History of the New York Knicks

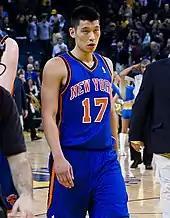
Jeremy Lin enjoyed a breakout season in 2011–12.

Following the conclusion of the 2011 NBA lockout, the Knicks engaged in a sign-and-trade deal with the Mavericks for center Tyson Chandler on December 10, 2011, with Chandler signing a four-year contract worth approximately $58 million. In return, the Knicks sent Andy Rautins to the Mavericks, generating a trade exception for Dallas. Ronny Turiaf and $3 million in cash considerations were sent to the Wizards to complete the three-way trade. The Knicks also obtained the draft rights to Ahmad Nivins and Georgios Printezis from Dallas. In order to fit Chandler under the salary cap, Chauncey Billups was earlier waived under the amnesty clause of the new collective bargaining agreement. To replace Billups at point guard, the Knicks signed Mike Bibby to a one-year, veteran minimum contract. The Knicks also signed veteran point guard Baron Davis on December 19 to a one-year contract. At the time, Davis had suffered a herniated disk and was not expected to compete for about 6–8 weeks, leaving Toney Douglas as the team's starting point guard. The Knicks struggled early in the season because Douglas and Bibby struggled to facilitate the offense and subsequently, it became stagnated. Subsequently, rookie Iman Shumpert was thrust into the role as the starting point guard after Douglas was relegated to the bench due to his struggles. In addition, head coach D'Antoni also decided to use Carmelo Anthony as a point forward to help generate a more up-tempo offense; however, there were concerns Anthony was holding the ball for too long, thus contributing to the stagnation of the Knicks' offense.